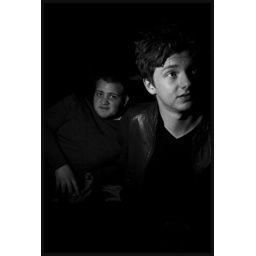
Jamie and Greg sitting on the floor of the Attic in Ashton Lane. Watching Scotland playing rugby against England.